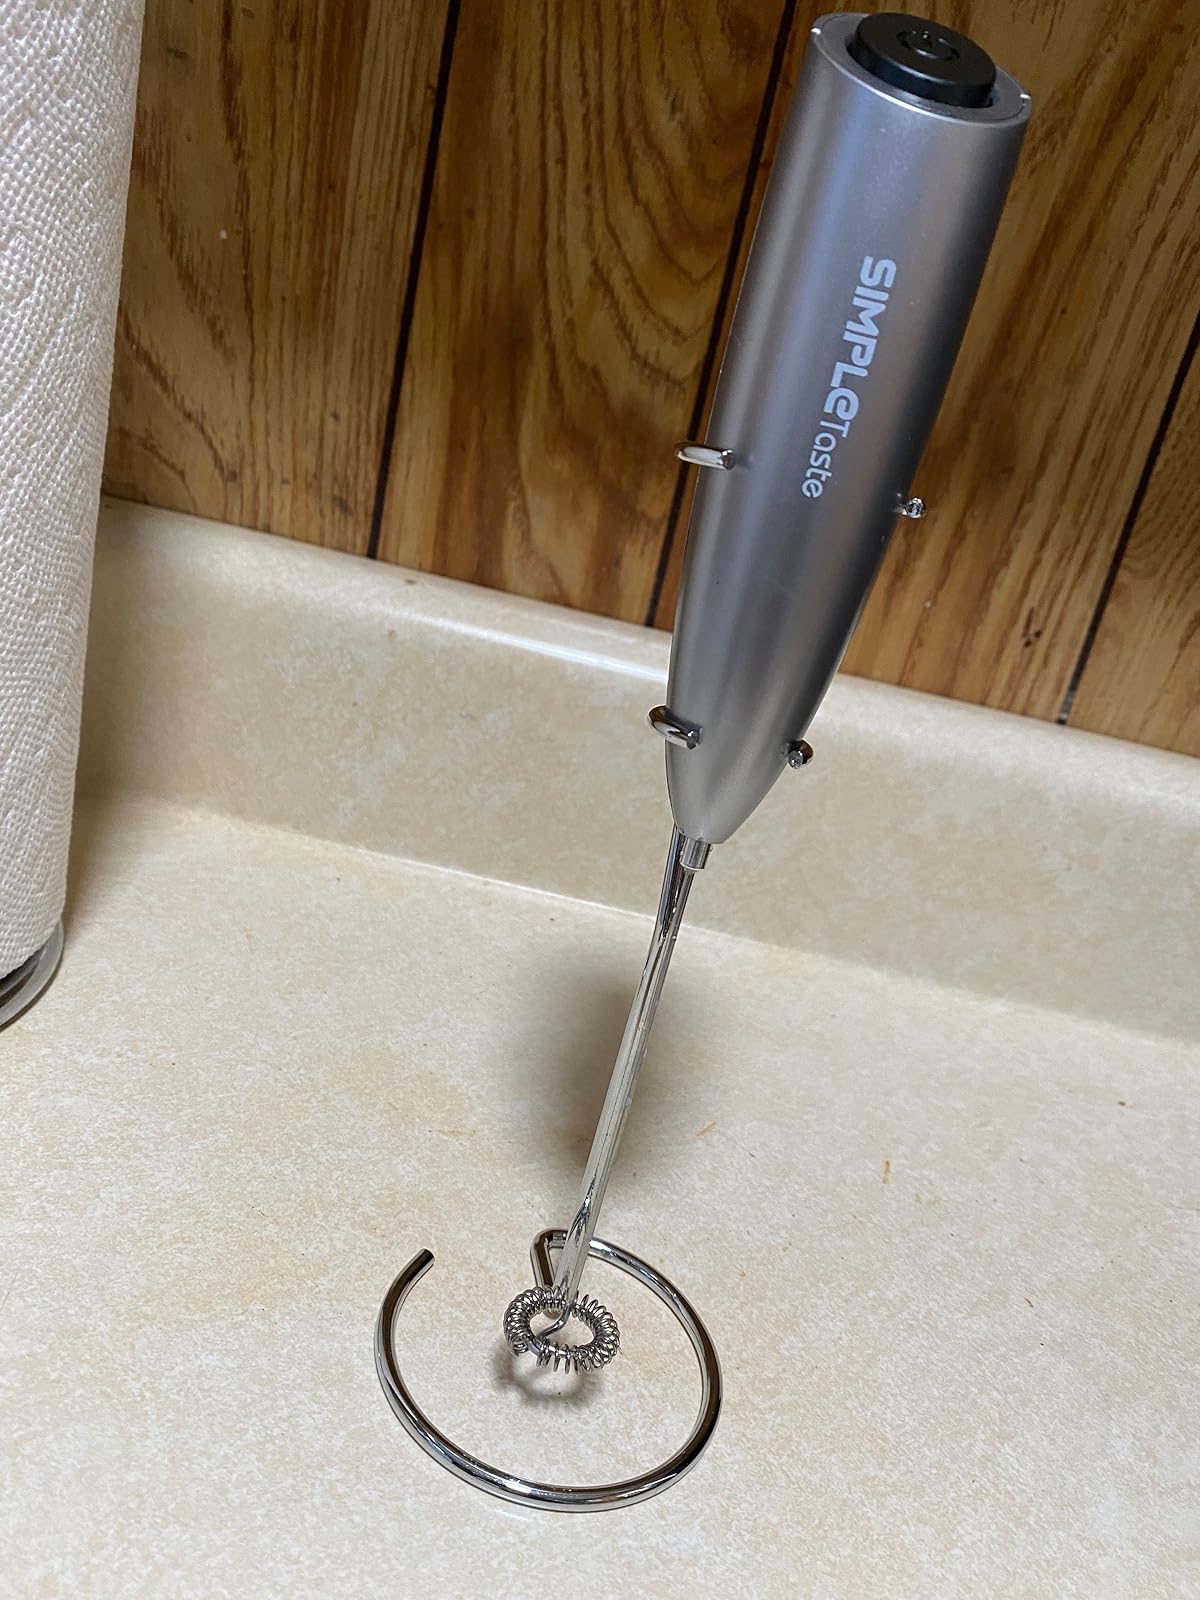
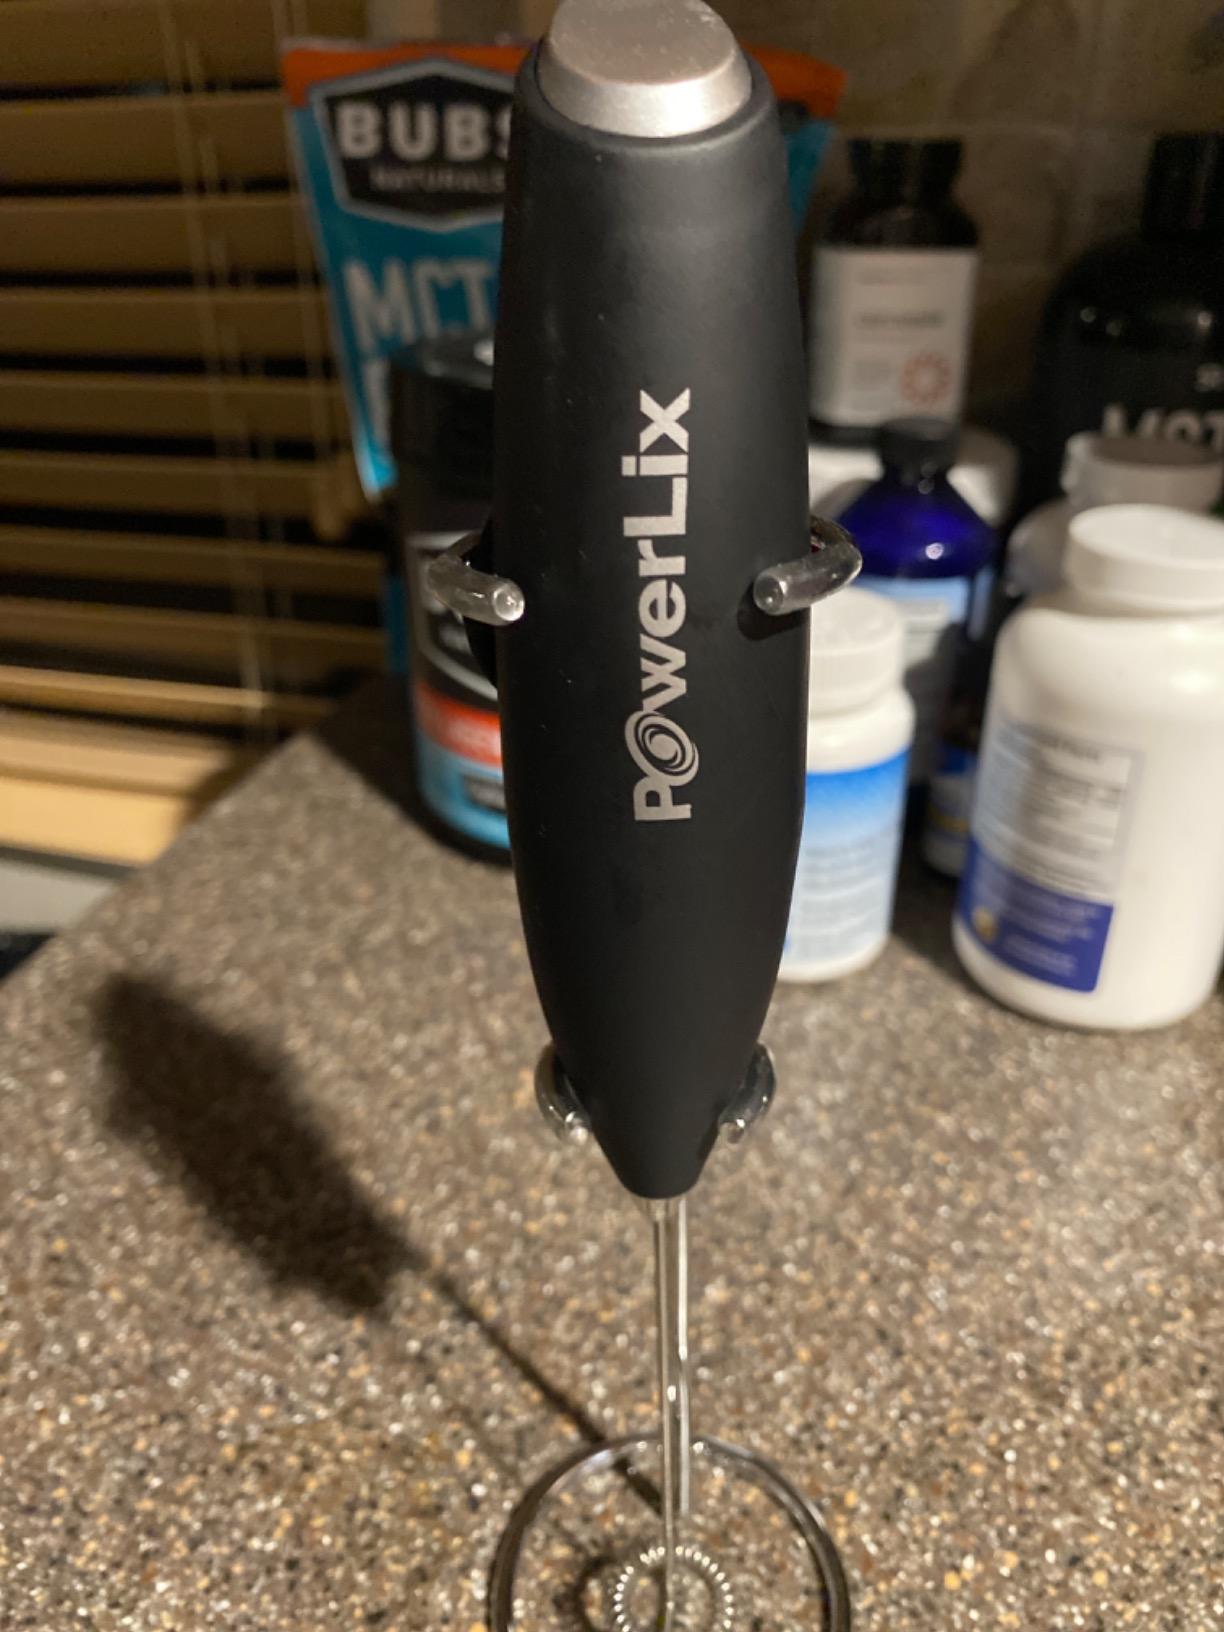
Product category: items_mixer
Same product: no